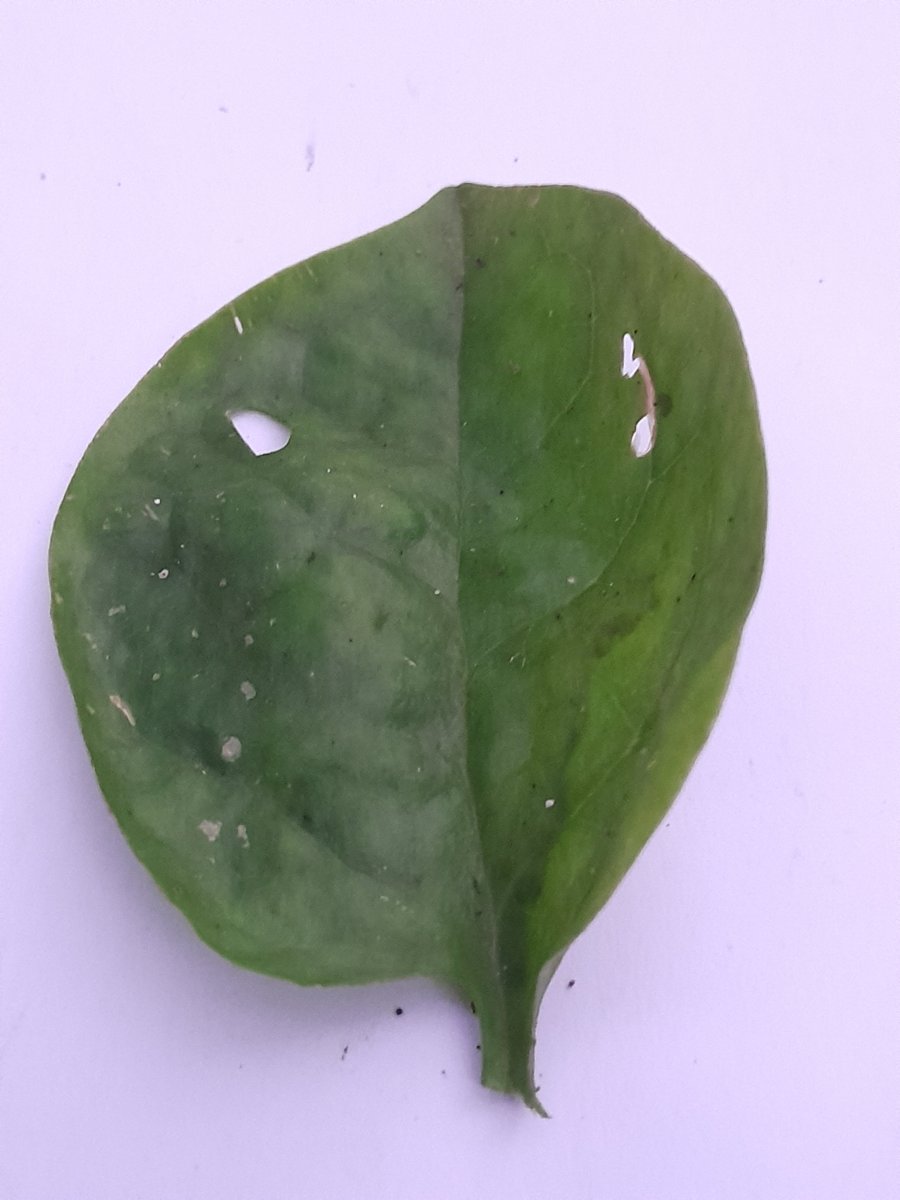
Label: Pest-Damage